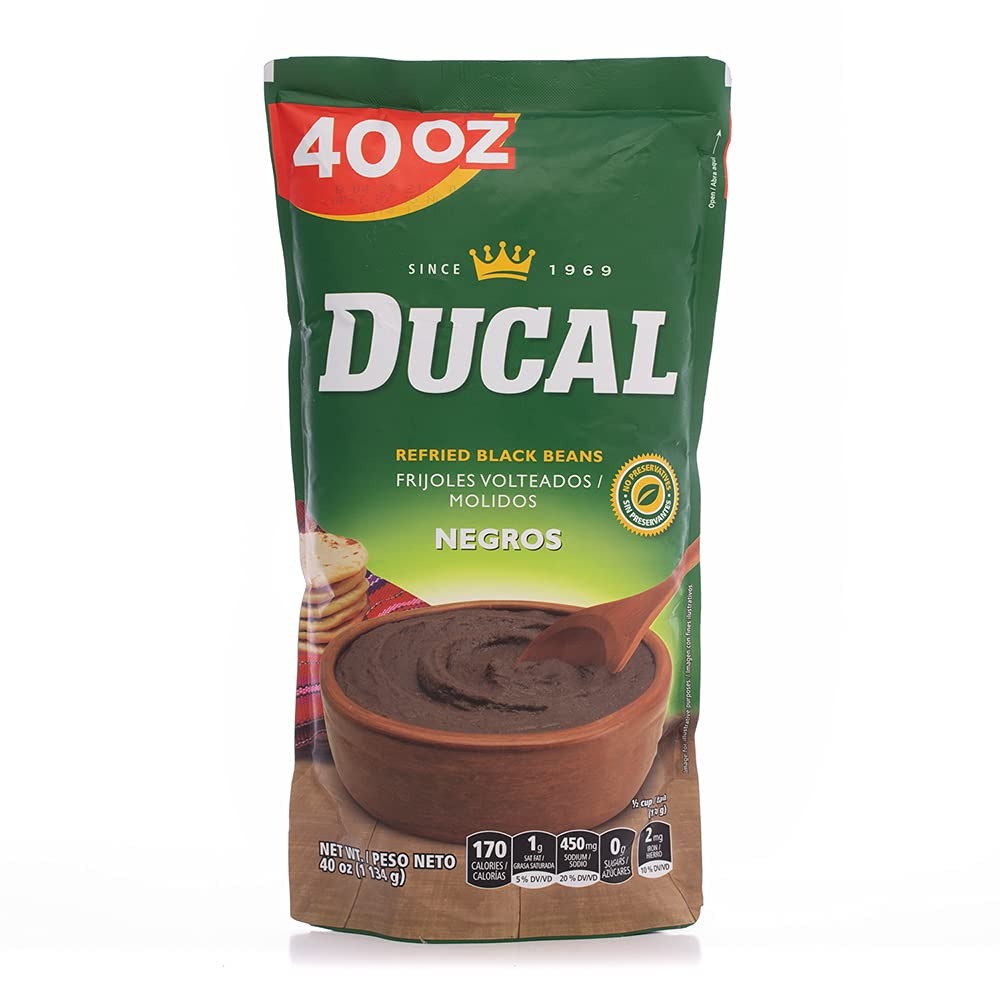
Item Name: Ducal Black Refried Beans Organic, 40 OZ. Instant Vegetarian Refried Black Beans, Non-GMO And Gluten-Free - Excellent Source in Protein And Iron, Cholesterol Free
Bullet Point 1: DRIED BEANS COOKED: Mashed, and then fried in lard or oil with various seasonings including onions, salt, and pepper.
Bullet Point 2: READY TO EAT: Heals quickly in the microwave or stove top.
Bullet Point 3: CHOLESTEROL FREE FOOD
Bullet Point 4: GOOD SOURCE OF: Protein and Iron
Bullet Point 5: PERFECT WITH: Mexican food like, burritos, nachos, quesadillas, tacos, enchiladas, tortilla, pupusas, tostadas, dips and more.
Product Description: Ducal refried black beans are great to eat at breakfast and get your morning started! Our Black Beans are 100% plant-based protein, Non-GMO, and Cholesterol-free food, so you can be sure to enjoy a delicious, vegetarian, and healthy snack!
Value: 40.0
Unit: Ounce

Price: 8.04